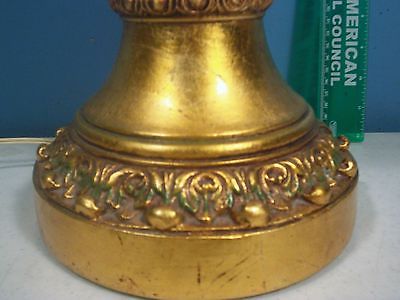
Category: lamp